György Ligeti

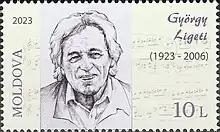
Ligeti on a 2023 stamp of Moldova

Upon arriving in Cologne, Ligeti began to write electronic music alongside Karlheinz Stockhausen and Gottfried Michael Koenig at the electronic studio of West German Radio (WDR). He completed only two works in this medium, however—the pieces "Glissandi" (1957) and "Artikulation" (1958)—before returning to instrumental music. A third work, originally entitled "Atmosphères" but later known as "Pièce électronique Nr. 3", was planned, but the technical limitations of the time prevented Ligeti from realizing it completely. It was finally realised in 1996 by the Dutch composers Kees Tazelaar and Johan van Kreij of the Institute of Sonology.